Mani Rimdu

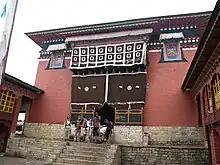
Tengboche Monastery

Magnificent shows are put up on at the monasteries of Tengboche, Thame and Chiwong. The Mani-rimdu festival consists of a series of thirteen acts involving various elements of religious ceremonialism, dance and drama. A huge crowd of Lamas and Sherpa meet at the monastery for the welfare of the world. They enjoy the festival with masked dances, prayers and feasts.